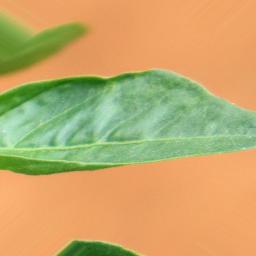
Label: mites_and_trips